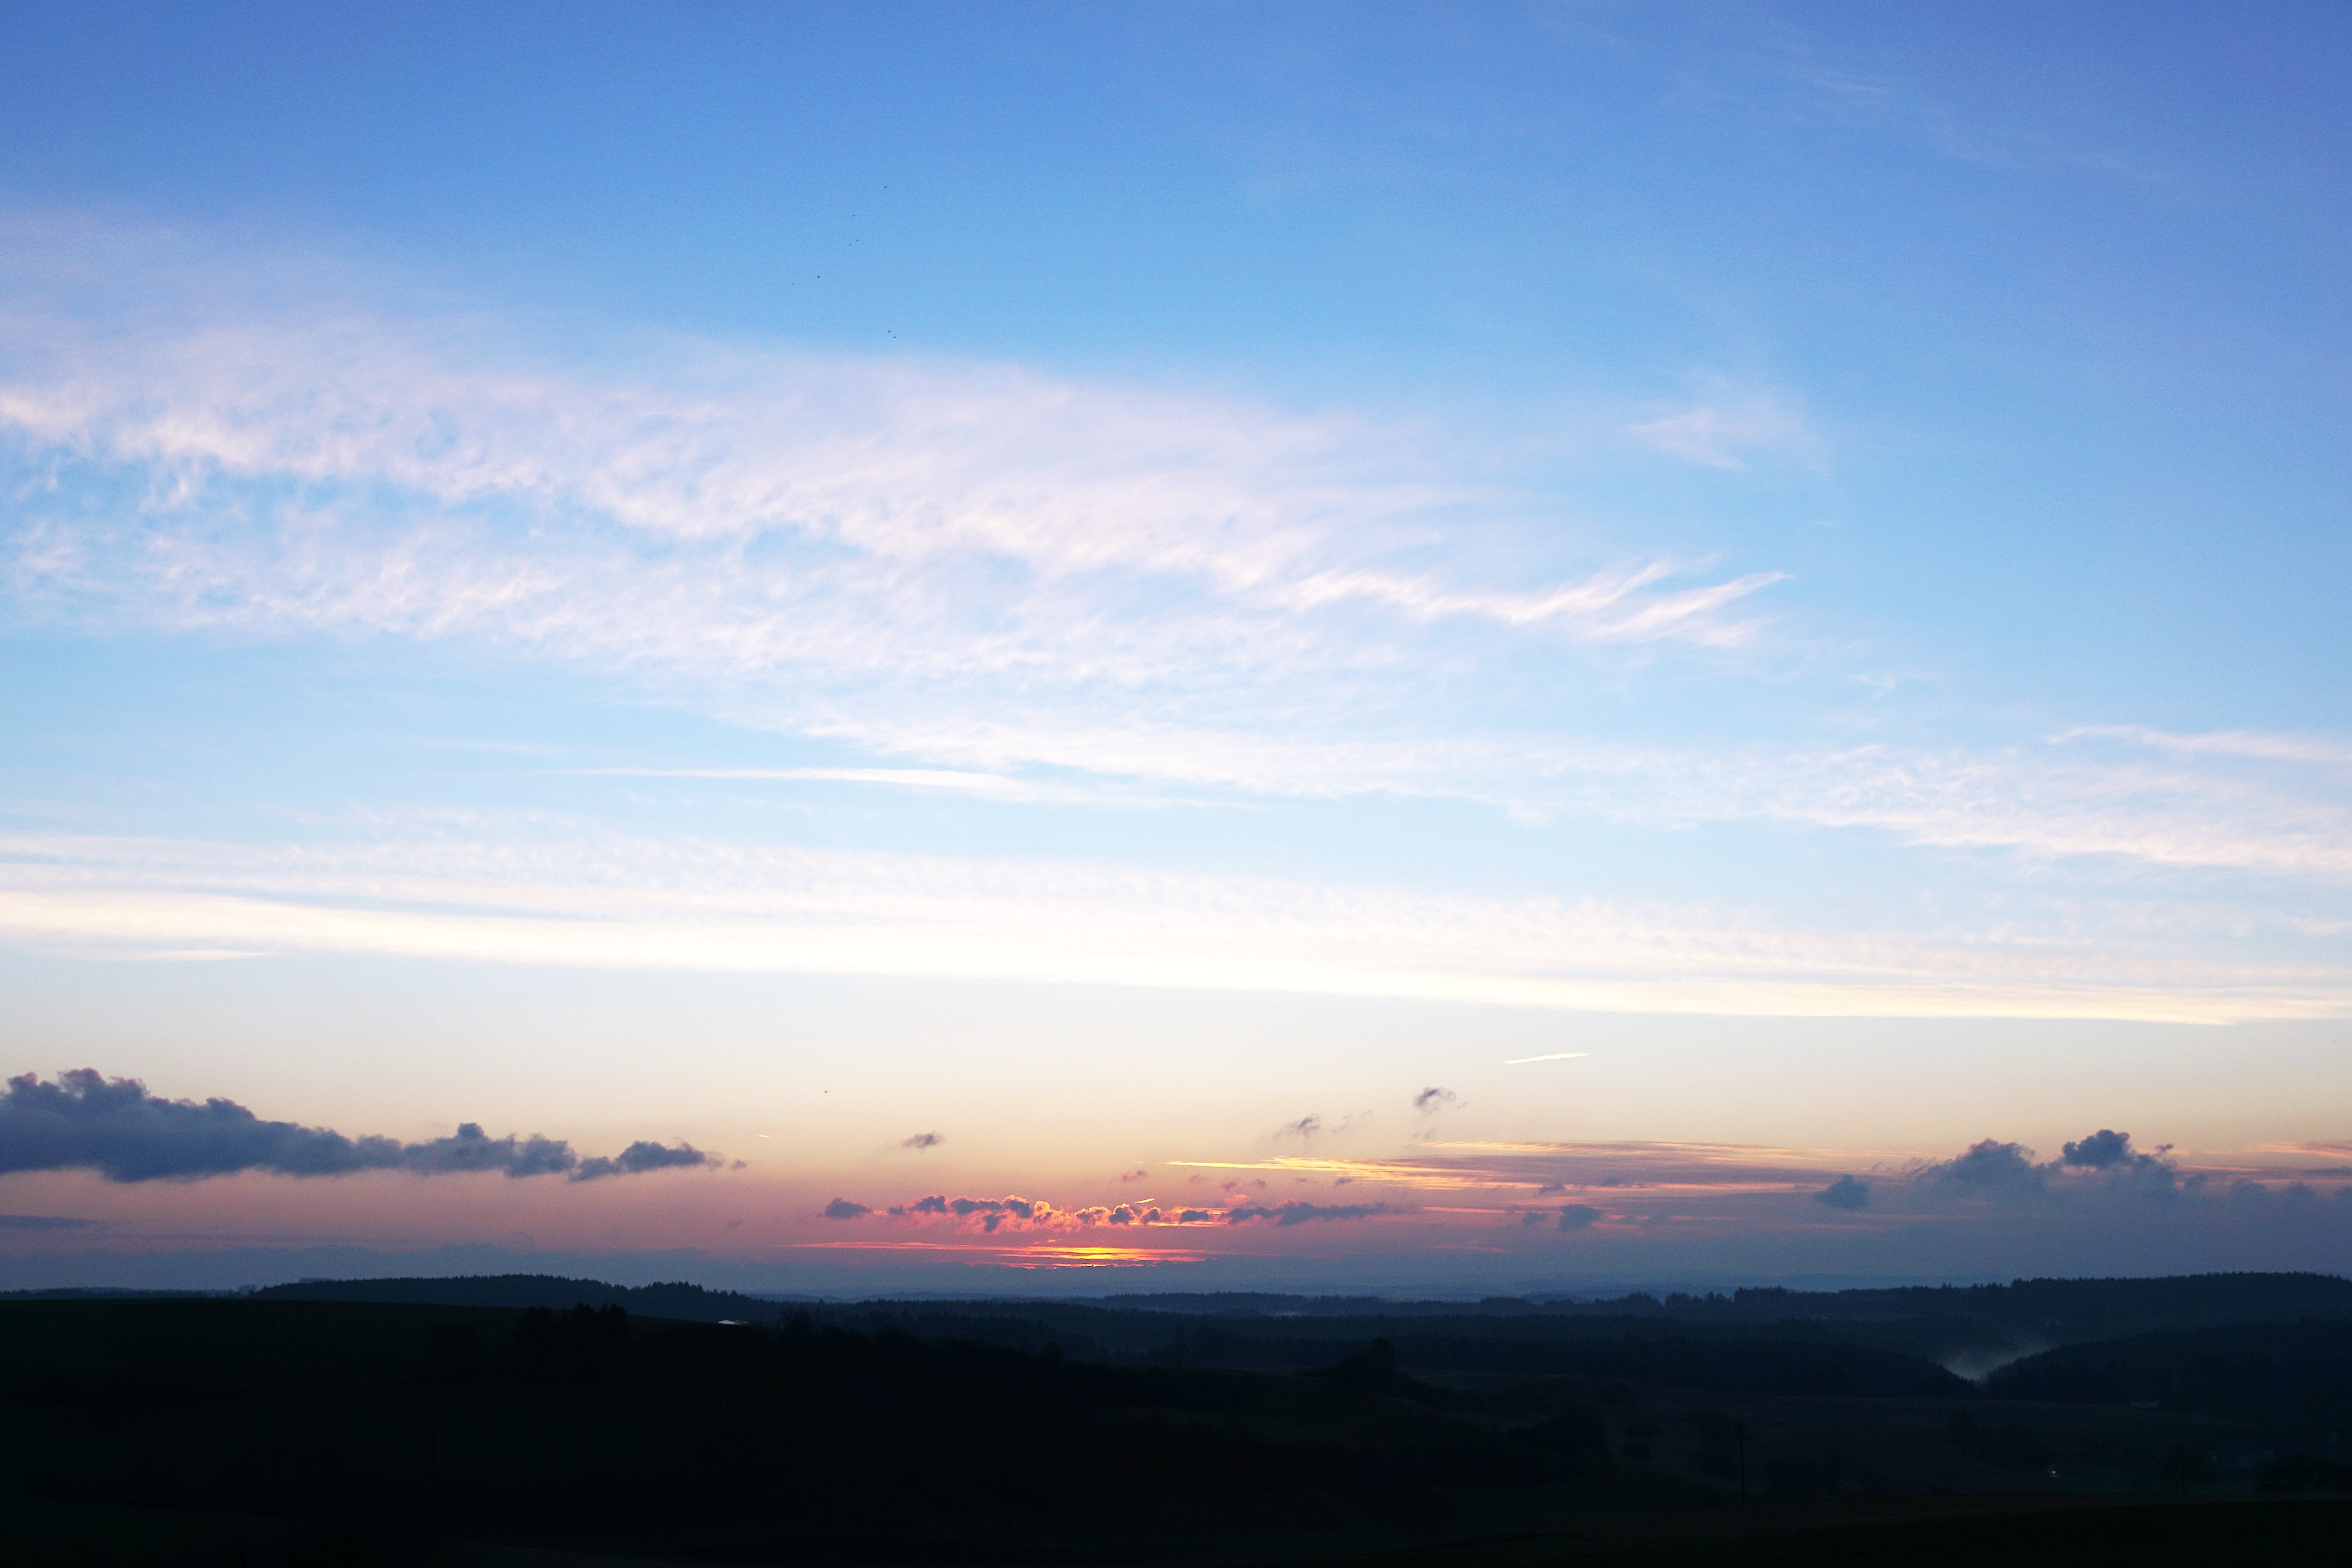
landscape, tree, nature, forest, horizon, mountain, winter, cloud, sky, sun, sunrise, sunset, field, meadow, prairie, sunlight, morning, cosmos, hill, dawn, atmosphere, dusk, evening, spring, red, weather, blue, plain, clouds, grassland, march, germany, switzerland, day, hegau, border, emergence, afterglow, lake constance, at the beginning, tuttlingen, baden wurttemberg, atmospheric phenomenon, atmosphere of earth, miss mountain, emmingen, liptingen